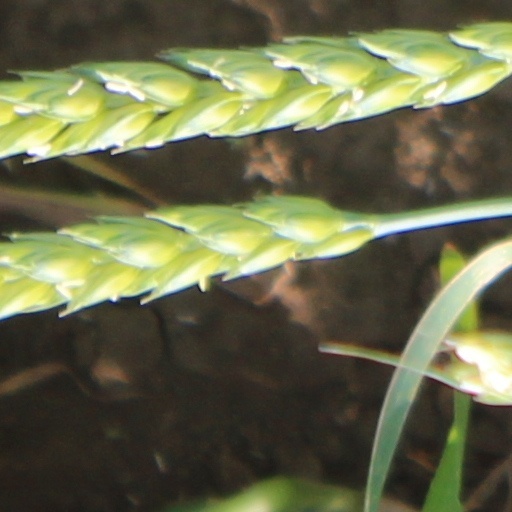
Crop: wheat